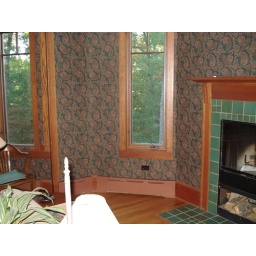
The windows in the library